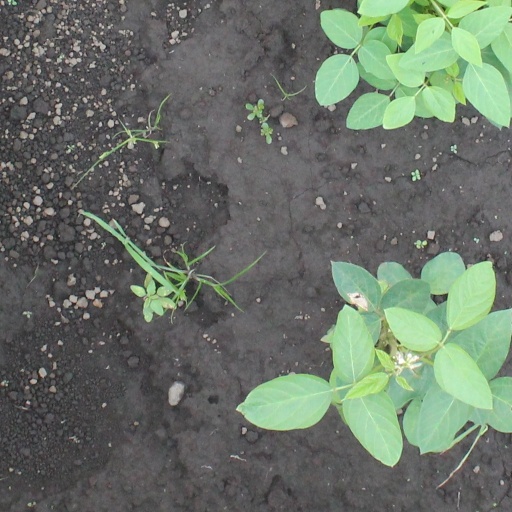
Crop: soybean